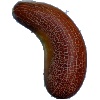
Label: Cucumber Ripe 1